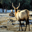
Label: deer